Álex Remiro

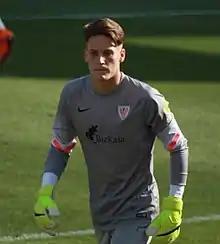
Remiro playing for Bilbao Athletic in 2015

Alejandro "Álex" Remiro Gargallo (born 24 March 1995) is a Spanish professional footballer who plays as a goalkeeper for La Liga club Real Sociedad and the Spain national team.